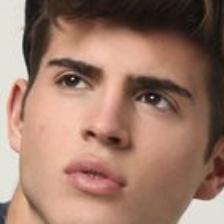
Label: faces